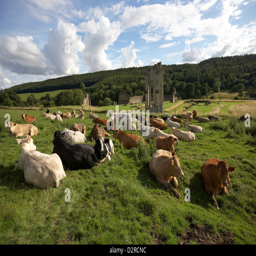
cattle graze in a meadow next to the ruins